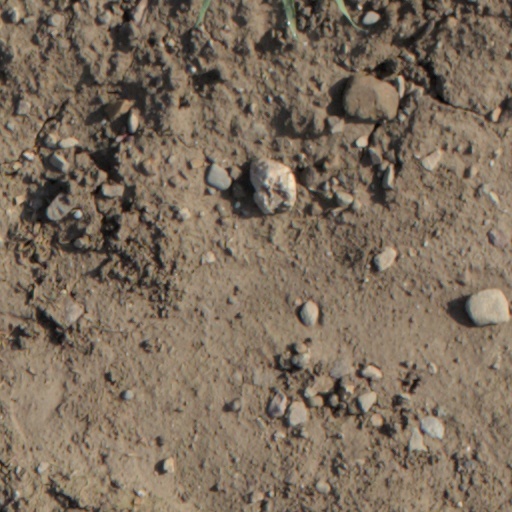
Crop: wheat